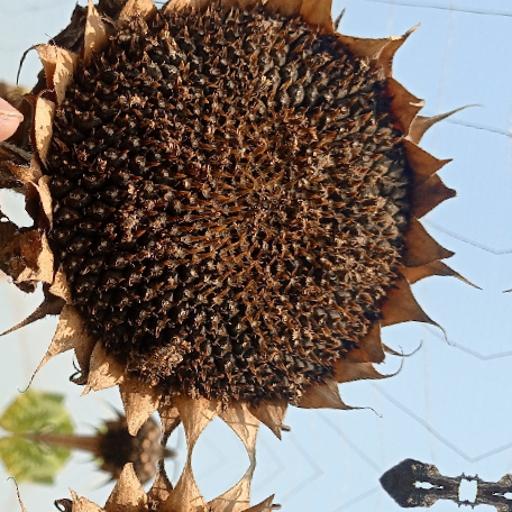
Label: Gray_mold